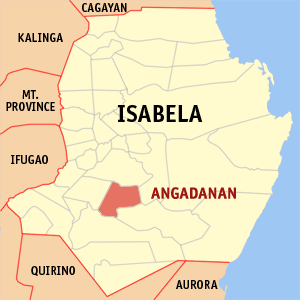
Angadanan est une municipalité de la province d’Isabela, aux Philippines.